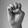
ASL letter: E